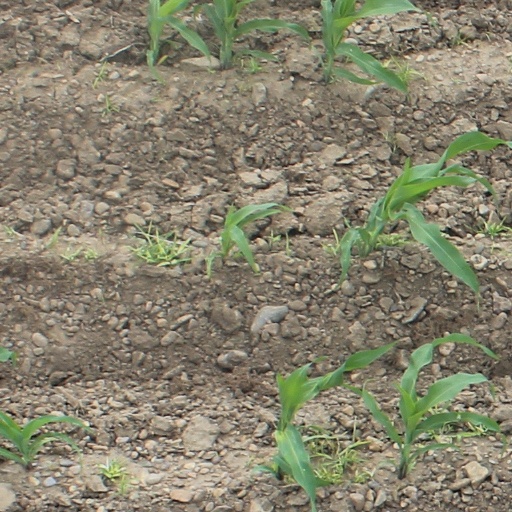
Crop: maize; corn